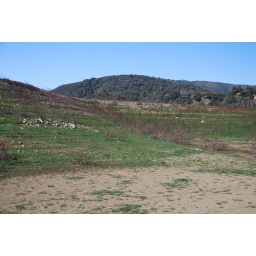
this is looking up at the road that is in the middle of the water (usually)